Fernando Marçal

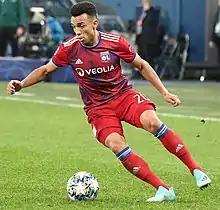
Marçal with Lyon in 2019

Fernando Marçal de Oliveira (born 19 February 1989) is a Brazilian professional footballer who plays as a left-back for Campeonato Brasileiro Série A club Botafogo.